Modern display of the Confederate battle flag

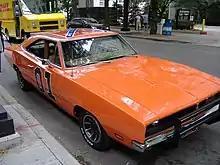
The "General Lee", 1969 Dodge Charger, featured in "The Dukes of Hazzard"

From 1975 to 1998, a version of the Confederate battle flag appeared in the coat of arms and flag of Americana, São Paulo, a city in Brazil settled by Confederate expatriates.